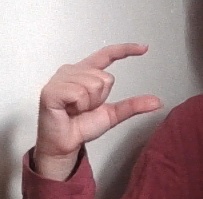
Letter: dal